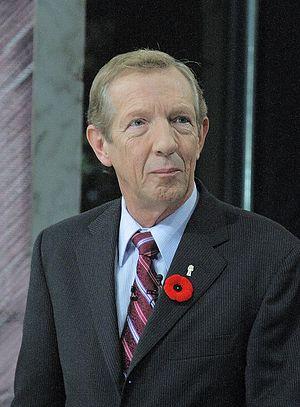
Lorne Calvert lors du débat des chefs 2007
Lorne Calvert est un homme politique de la province canadienne de Saskatchewan. Il a été chef du Nouveau Parti démocratique de la Saskatchewan et premier ministre de la Saskatchewan entre 2001 et 2007.
L'élection générale saskatchewanaise de 2007 fut déclenchée le 10 octobre 2007, le scrutin se déroulant le 7 novembre 2007. Il s'agit de la 26ᵉ élection générale à être tenue dans la province depuis sa création en 1905 et sert à élire les députés de la 26ᵉ législature à l'Assemblée législative de la Saskatchewan.
L'élection générale saskatchewanaise de 2003 se déroule le 5 novembre 2003 pour élire les 58 députés à l'Assemblée législative de la Saskatchewan. L'élection est déclenchée le 8 octobre par le premier ministre Lorne Calvert.
Cette page concerne des événements d'actualité qui se sont produits durant l'année 2001 dans la province canadienne de la Saskatchewan.